Hectochlorin

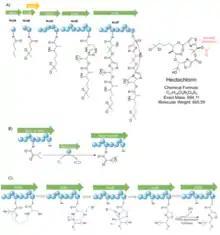
Figure1. A) Predicted biosynthesis of hectochlorin. B) P450 oxidation of side chain. C)Formation of thiazole ring

Currently in the MarinLit database, other compounds (besides deacetylhectochlorin and hectochlorin) that contain this fairly unusual gem-dichloro group are lyngbyabellin A-N, 27-deoxylyngbyabellin A and dolabellin, all of those synthesized from Moorena species. Most lyngbyabellins also contain DHIV in their structure, as well as dolabellin. Figure 2 compares the structures of deacetylhectochlorin, hectochlorin, lyngbyabellin B and dolabellin. This figure illustrates the similarities (black) and differences (red) between those compounds compared to deacetylhectochlorin. All of those compounds (but hectochlorin) do not have a proposed biosynthesis published.